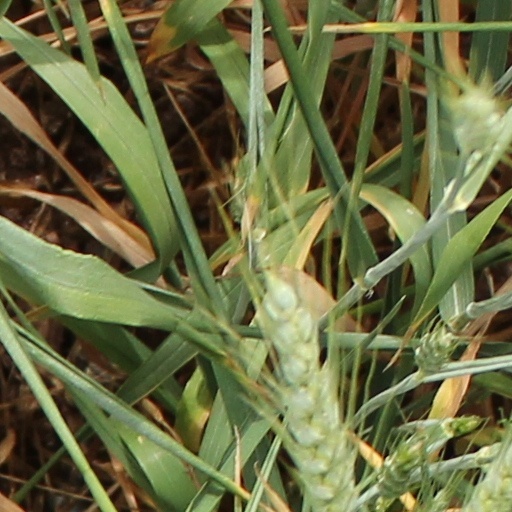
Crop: wheat